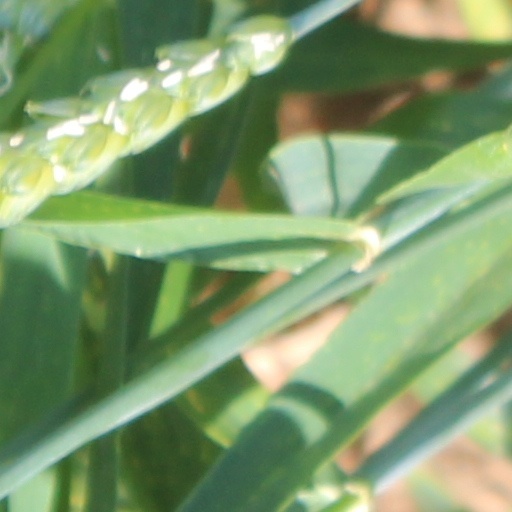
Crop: wheat